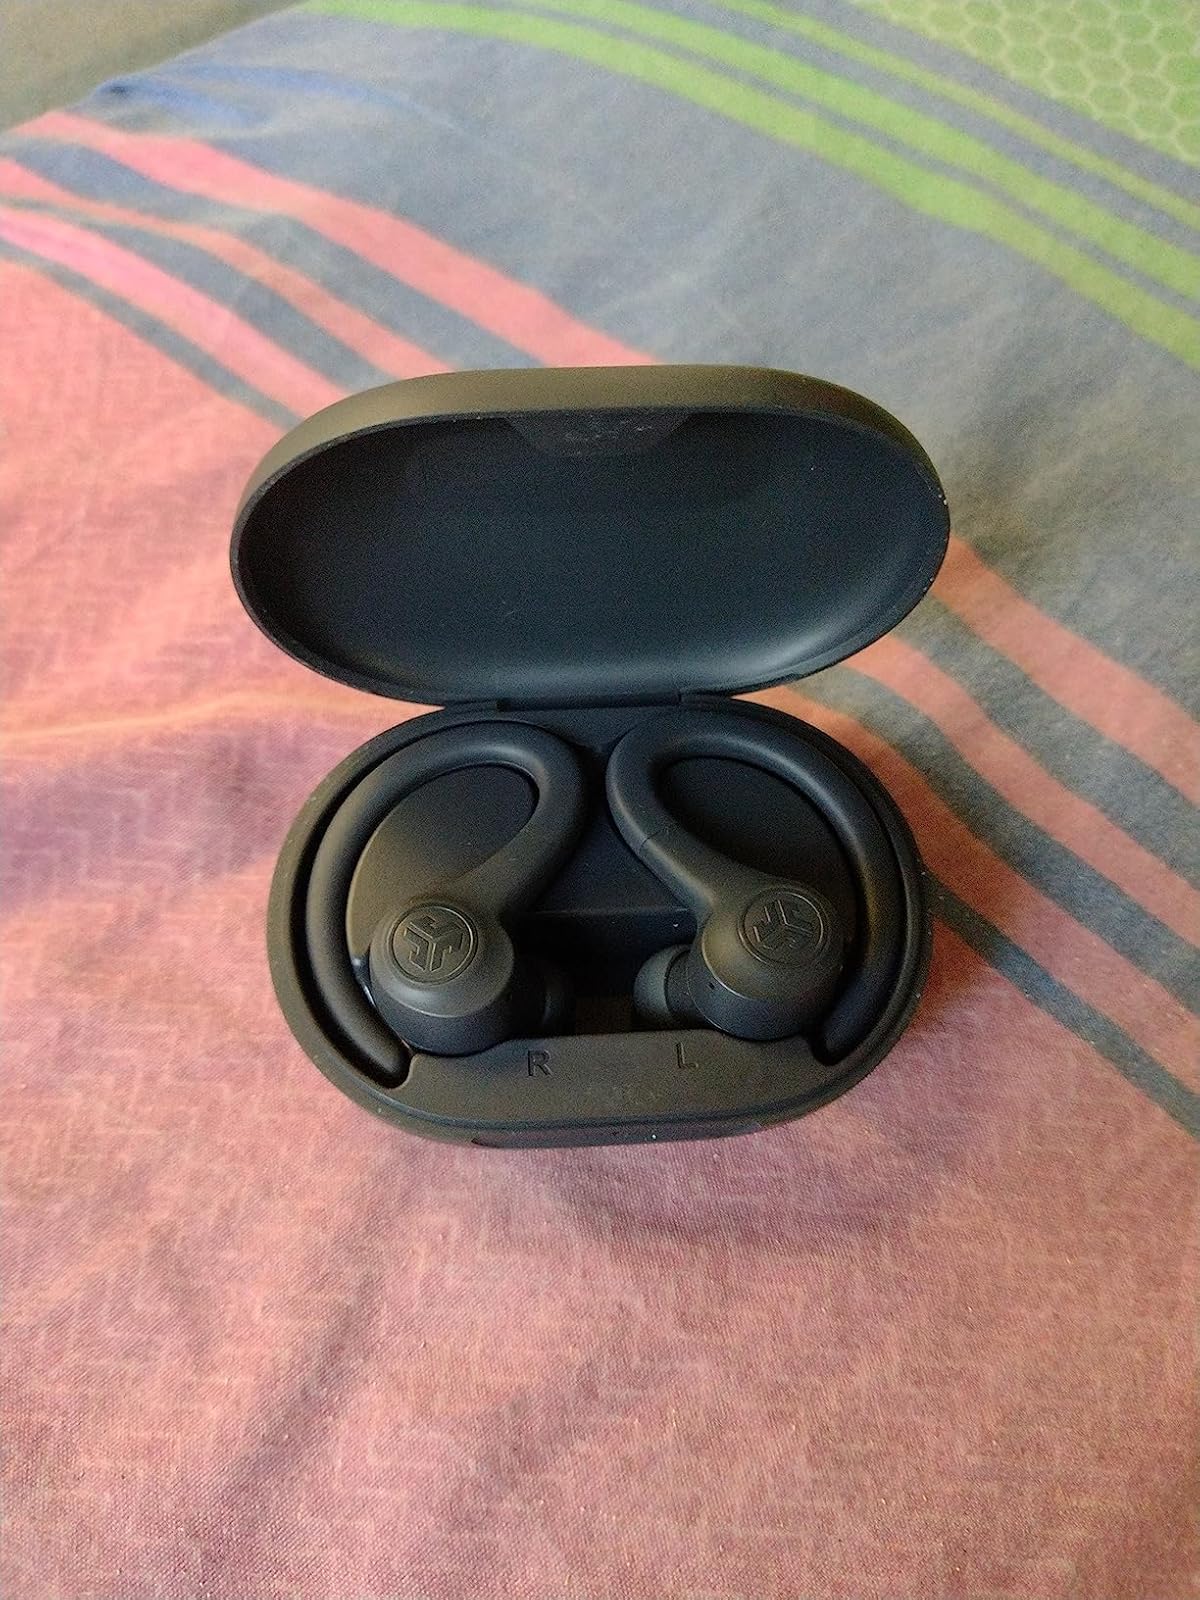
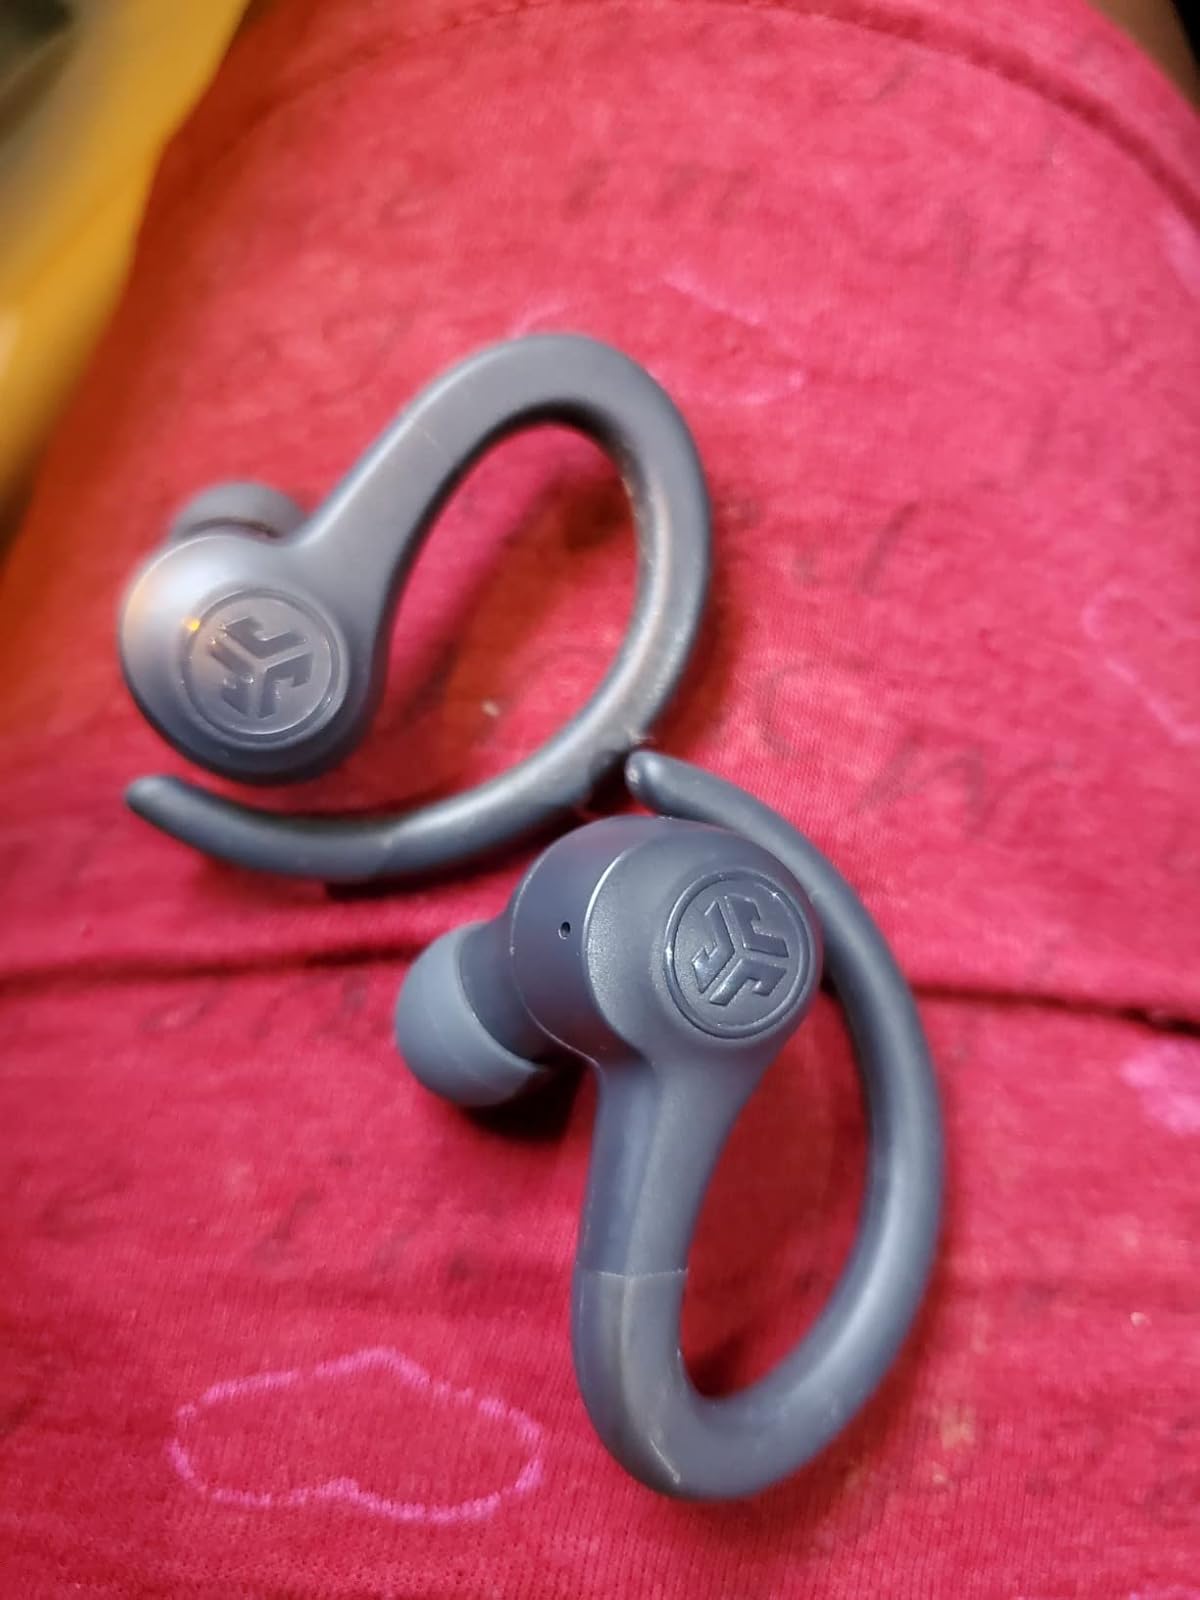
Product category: earbuds
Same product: yes